California Dream

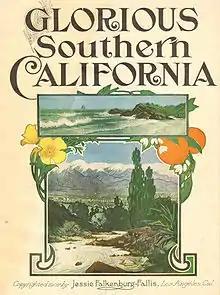
1907 sheet music for "Glorious Southern California"

The term has been referenced in numerous media, most notably in the 1963 song "California Dreamin'". The song is written from the perspective of a Californian who longs to return to the warmth and safety of their home state while spending the winter out of state. The most popular version of the song was released as a single by The Mamas & the Papas in 1965.